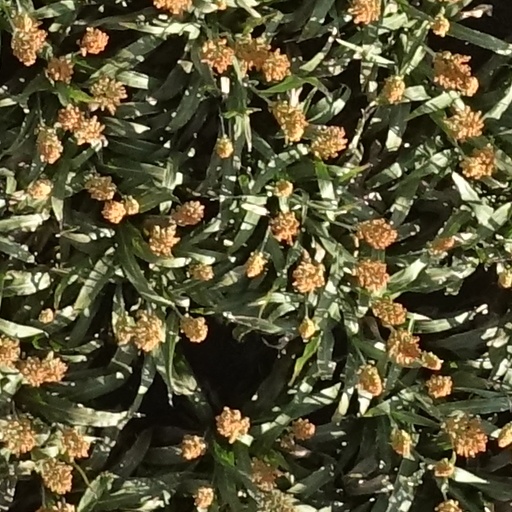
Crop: sorghum